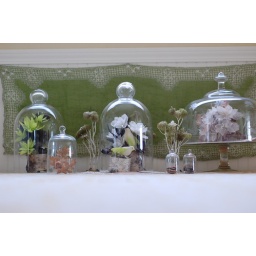
paper fancies under glass